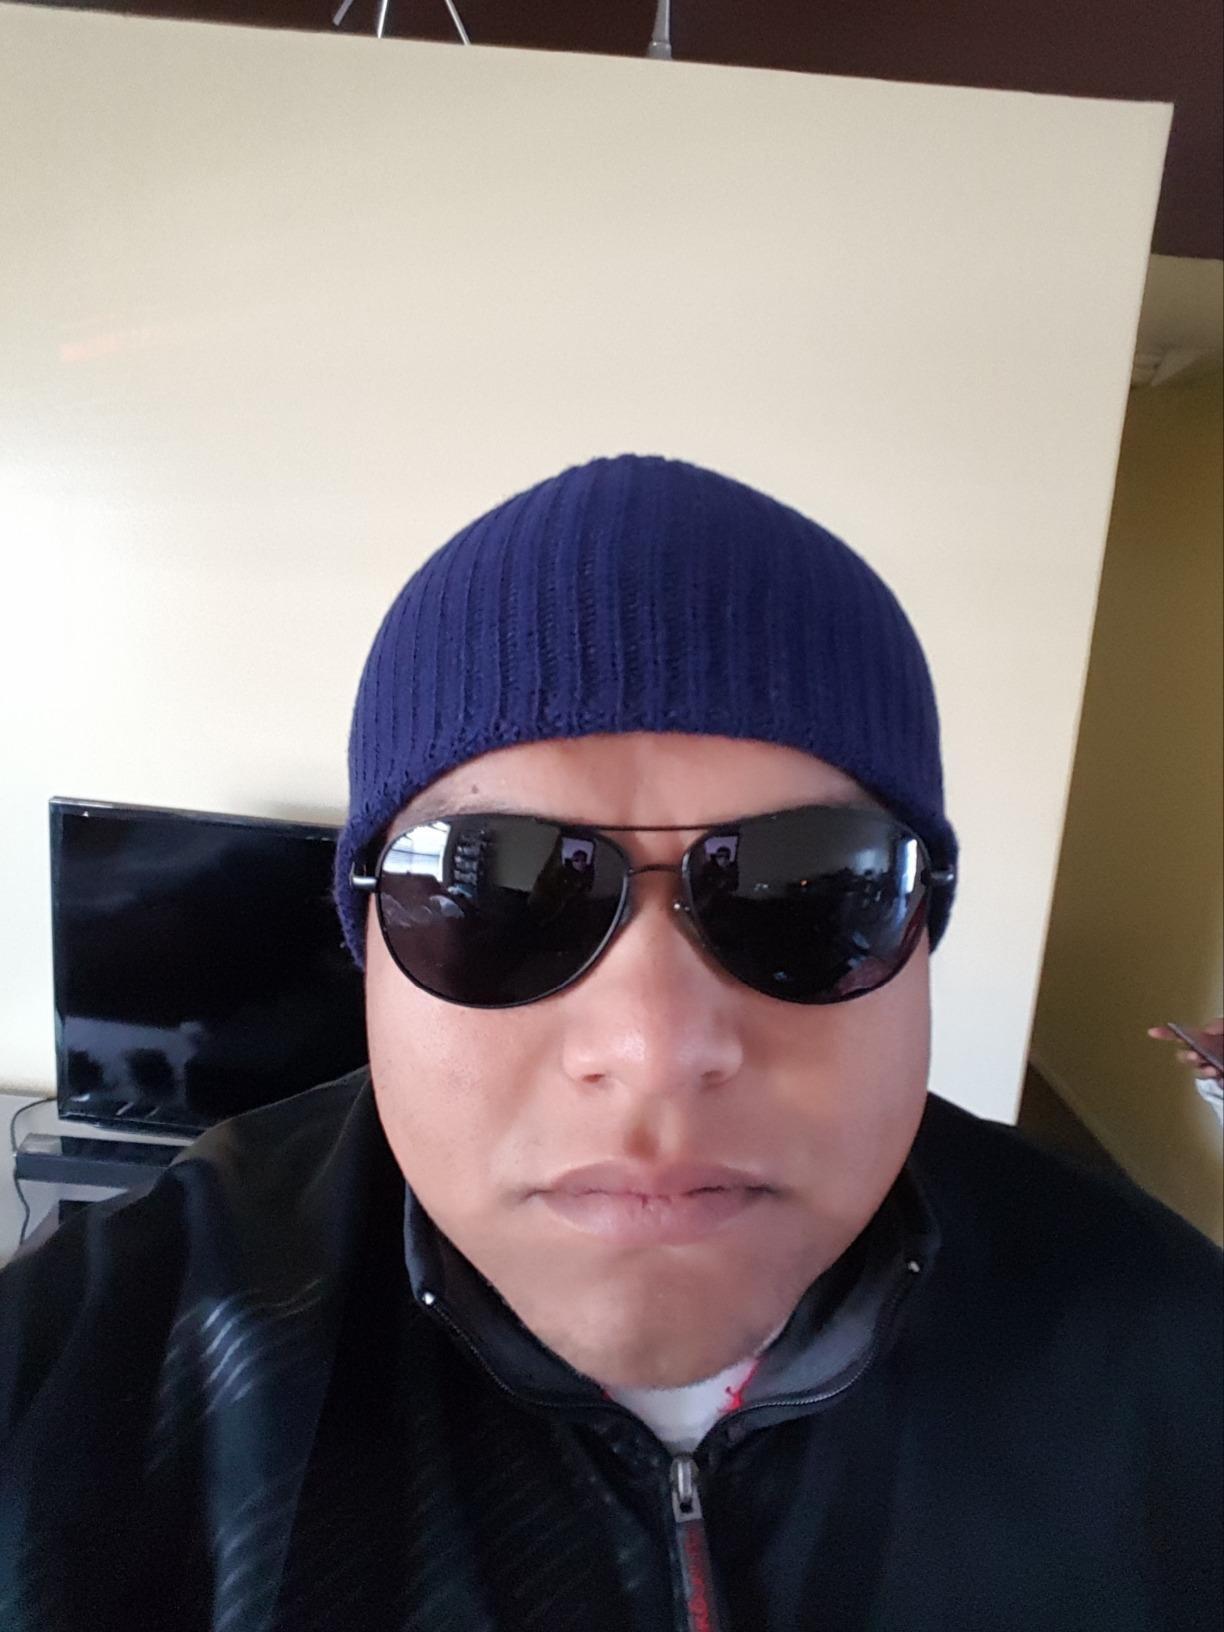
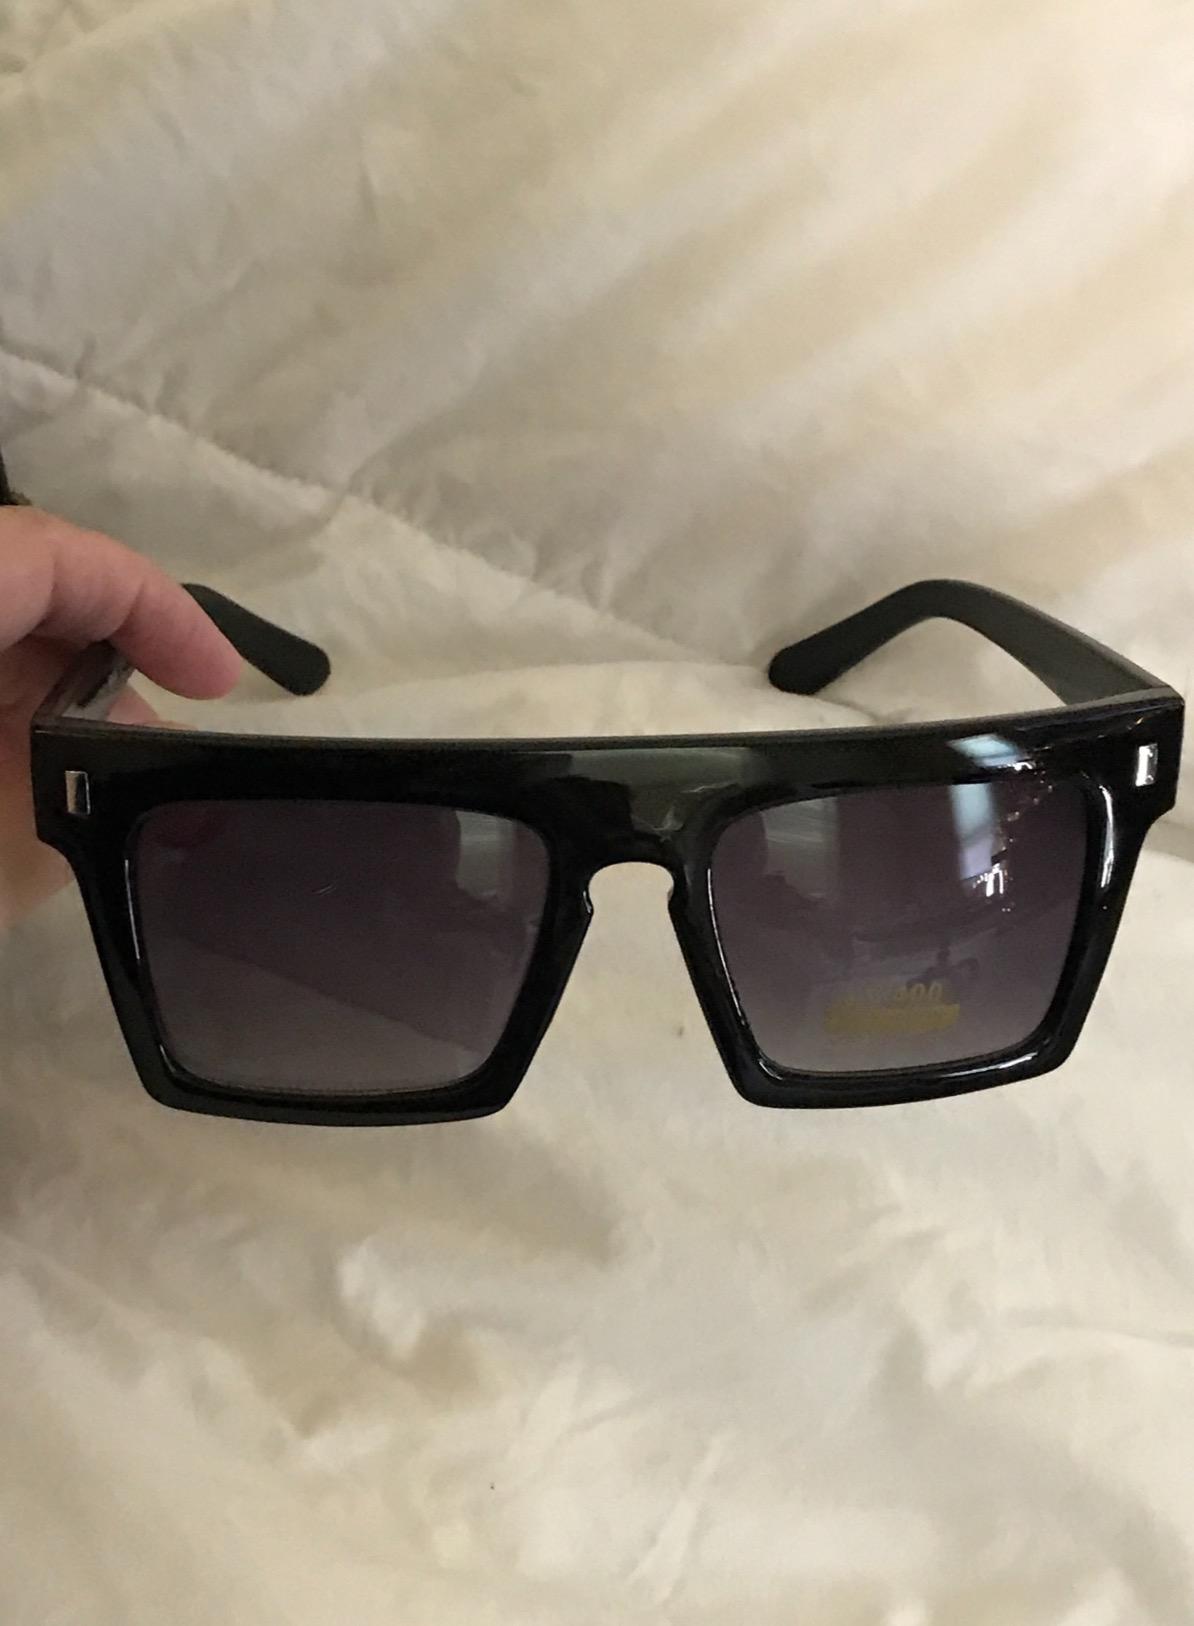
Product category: accessories_sunglasses
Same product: no